Gan Siqi

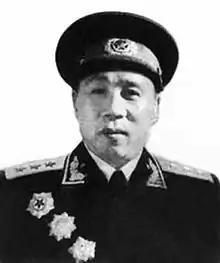

Gan Siqi (May 1903 – February 1964), born as Jiang Fengwei, other name Jiang Bingkun, was a general of the People's Liberation Army of China.